Intercontinental and transoceanic fixed links

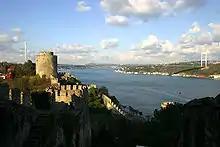
Fatih Sultan Mehmet Bridge (1988) as seen from the Rumelian Castle (1452)

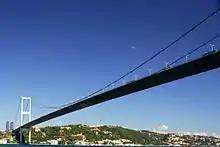
Bosphorus Bridge (1973)

Three suspension bridges cross the Bosphorus. The first of these, the Bosphorus Bridge, is long and was completed in 1973. The second, named Fatih Sultan Mehmet (Bosporus II) Bridge, is long, and was completed in 1988 about north of the first bridge. The Bosphorus Bridge forms part of the O1 Motorway, while the Fatih Sultan Mehmet Bridge forms part of the Trans-European Motorway.